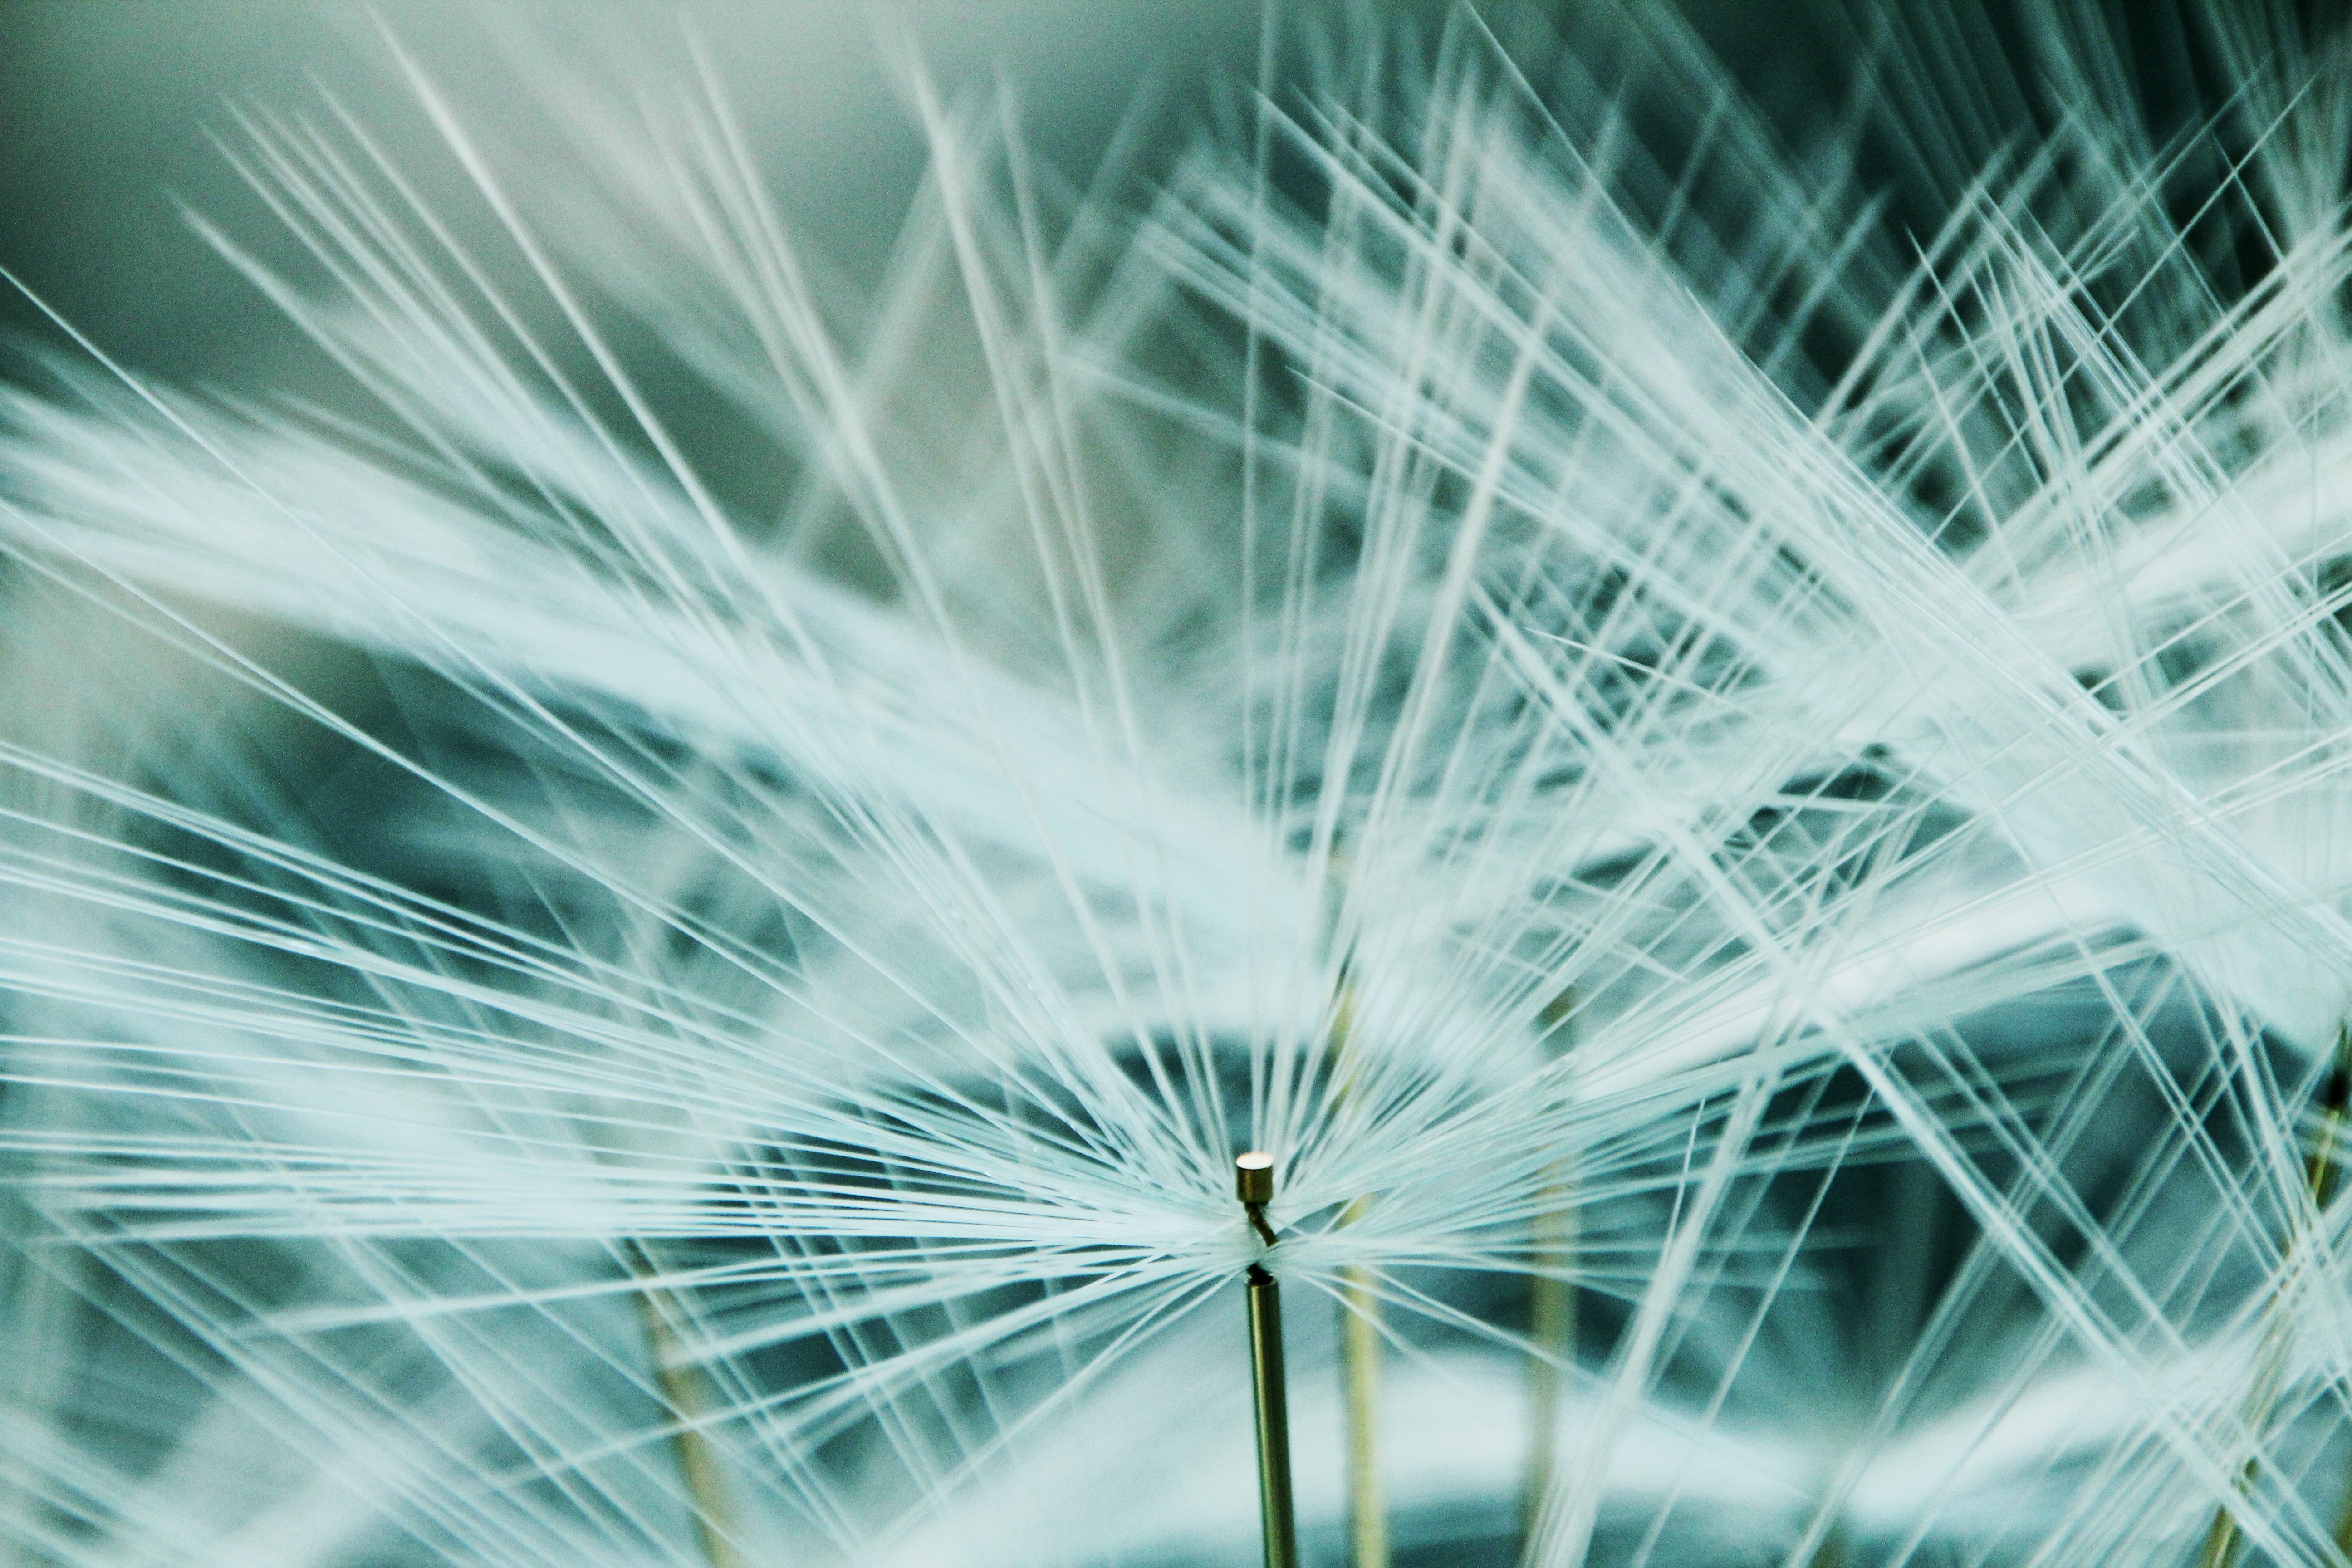
grass, light, plant, sky, white, photography, dandelion, sunlight, ray, flower, fly, line, green, color, blue, feather, close up, strand, hemisphere, fibers, moisture, macro photography, flowering plant, daisy family, fibrous, atmosphere of earth, computer wallpaper